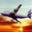
Label: airplane